Archaeology of Armenia

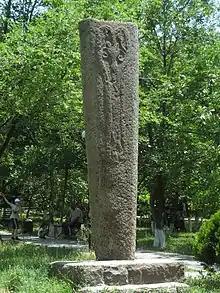
a Dragon-Stone found on Aragats Mountain

Karahunge is a megalithic collective stone circle dated between 7700 and 4000 years old and located 200 kilometers from the capital of Armenia, Yerevan. The observatory comprises many stones arranged in a circle with a few arms extending from it. Like many other stone-made sites, Karahunge was initially thought to be a religious-related architecture. In 1985, Prof. E.S. Parsamian firstly interpreted it as an astronomical monument. Metzamor is another ancient sky observatory in Armenia, which was also firstly interpreted as an archaeoastronomical monument by Prof. E.S. Parsamian.